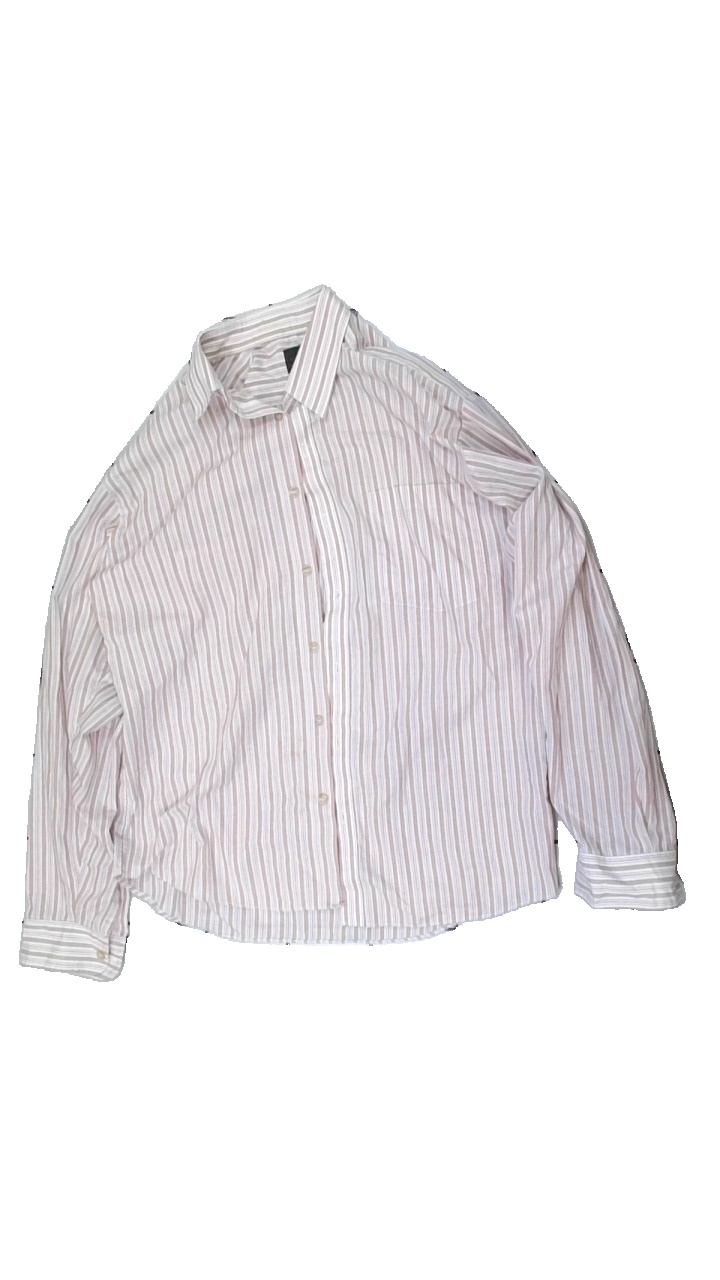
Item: Shirt (Men)
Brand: Rossetti
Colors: Pink, White, Red
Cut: Regular
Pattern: Striped
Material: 62% polyester, 38% cotton
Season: All
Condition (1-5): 3
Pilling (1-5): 3
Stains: Minor
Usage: Export
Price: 50-100